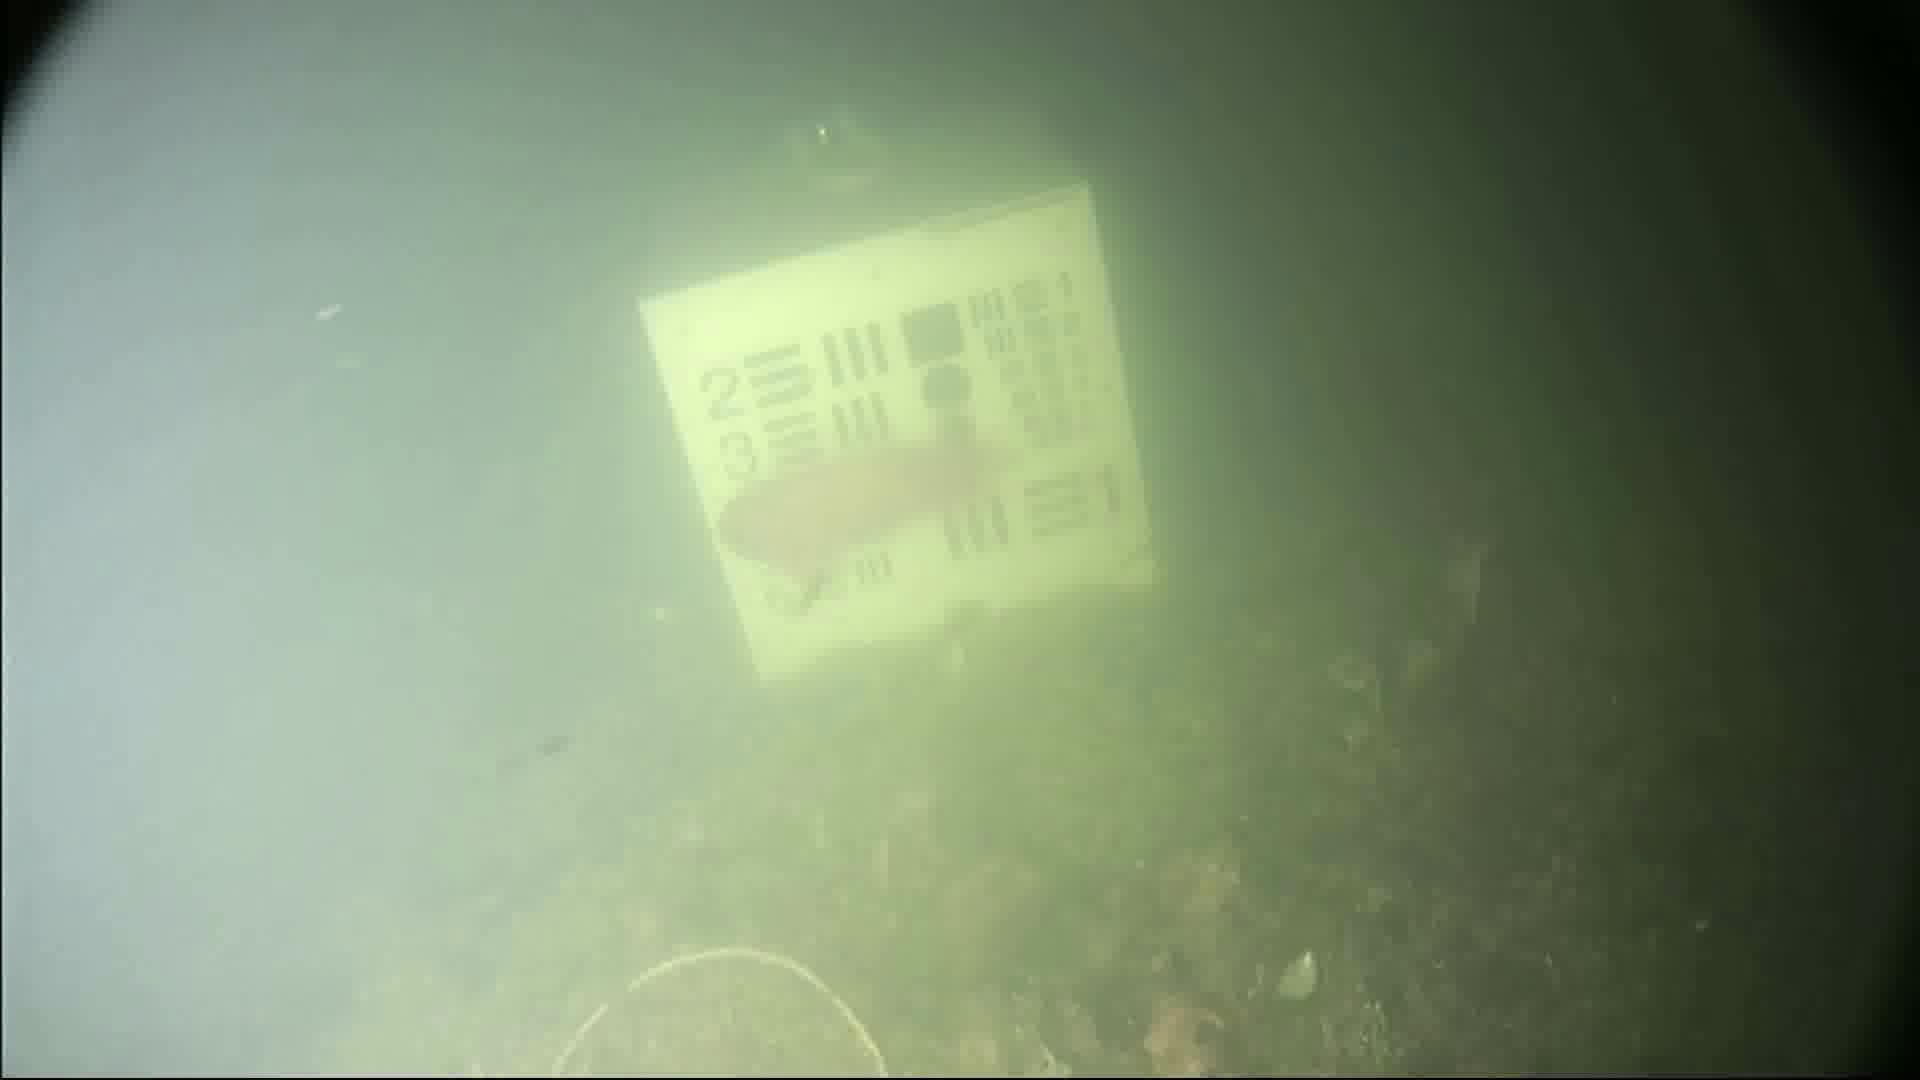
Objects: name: fish